Manhattan Hotel (Salida, Colorado)

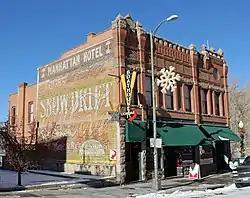
Building in 2012

The Manhattan Hotel in Salida, Colorado, at 225 F St., was built in 1901. It served as a hotel until the 1930s, and went vacant after the railroad closed, then was opened intermittently. It was listed on the National Register of Historic Places in 1983.